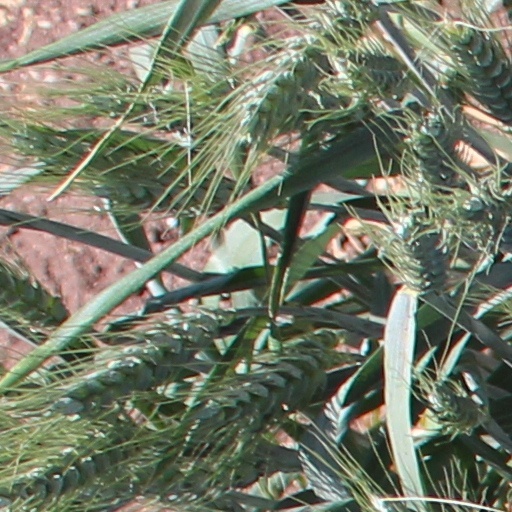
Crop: wheat